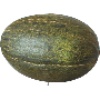
Label: Melon Piel de Sapo 1